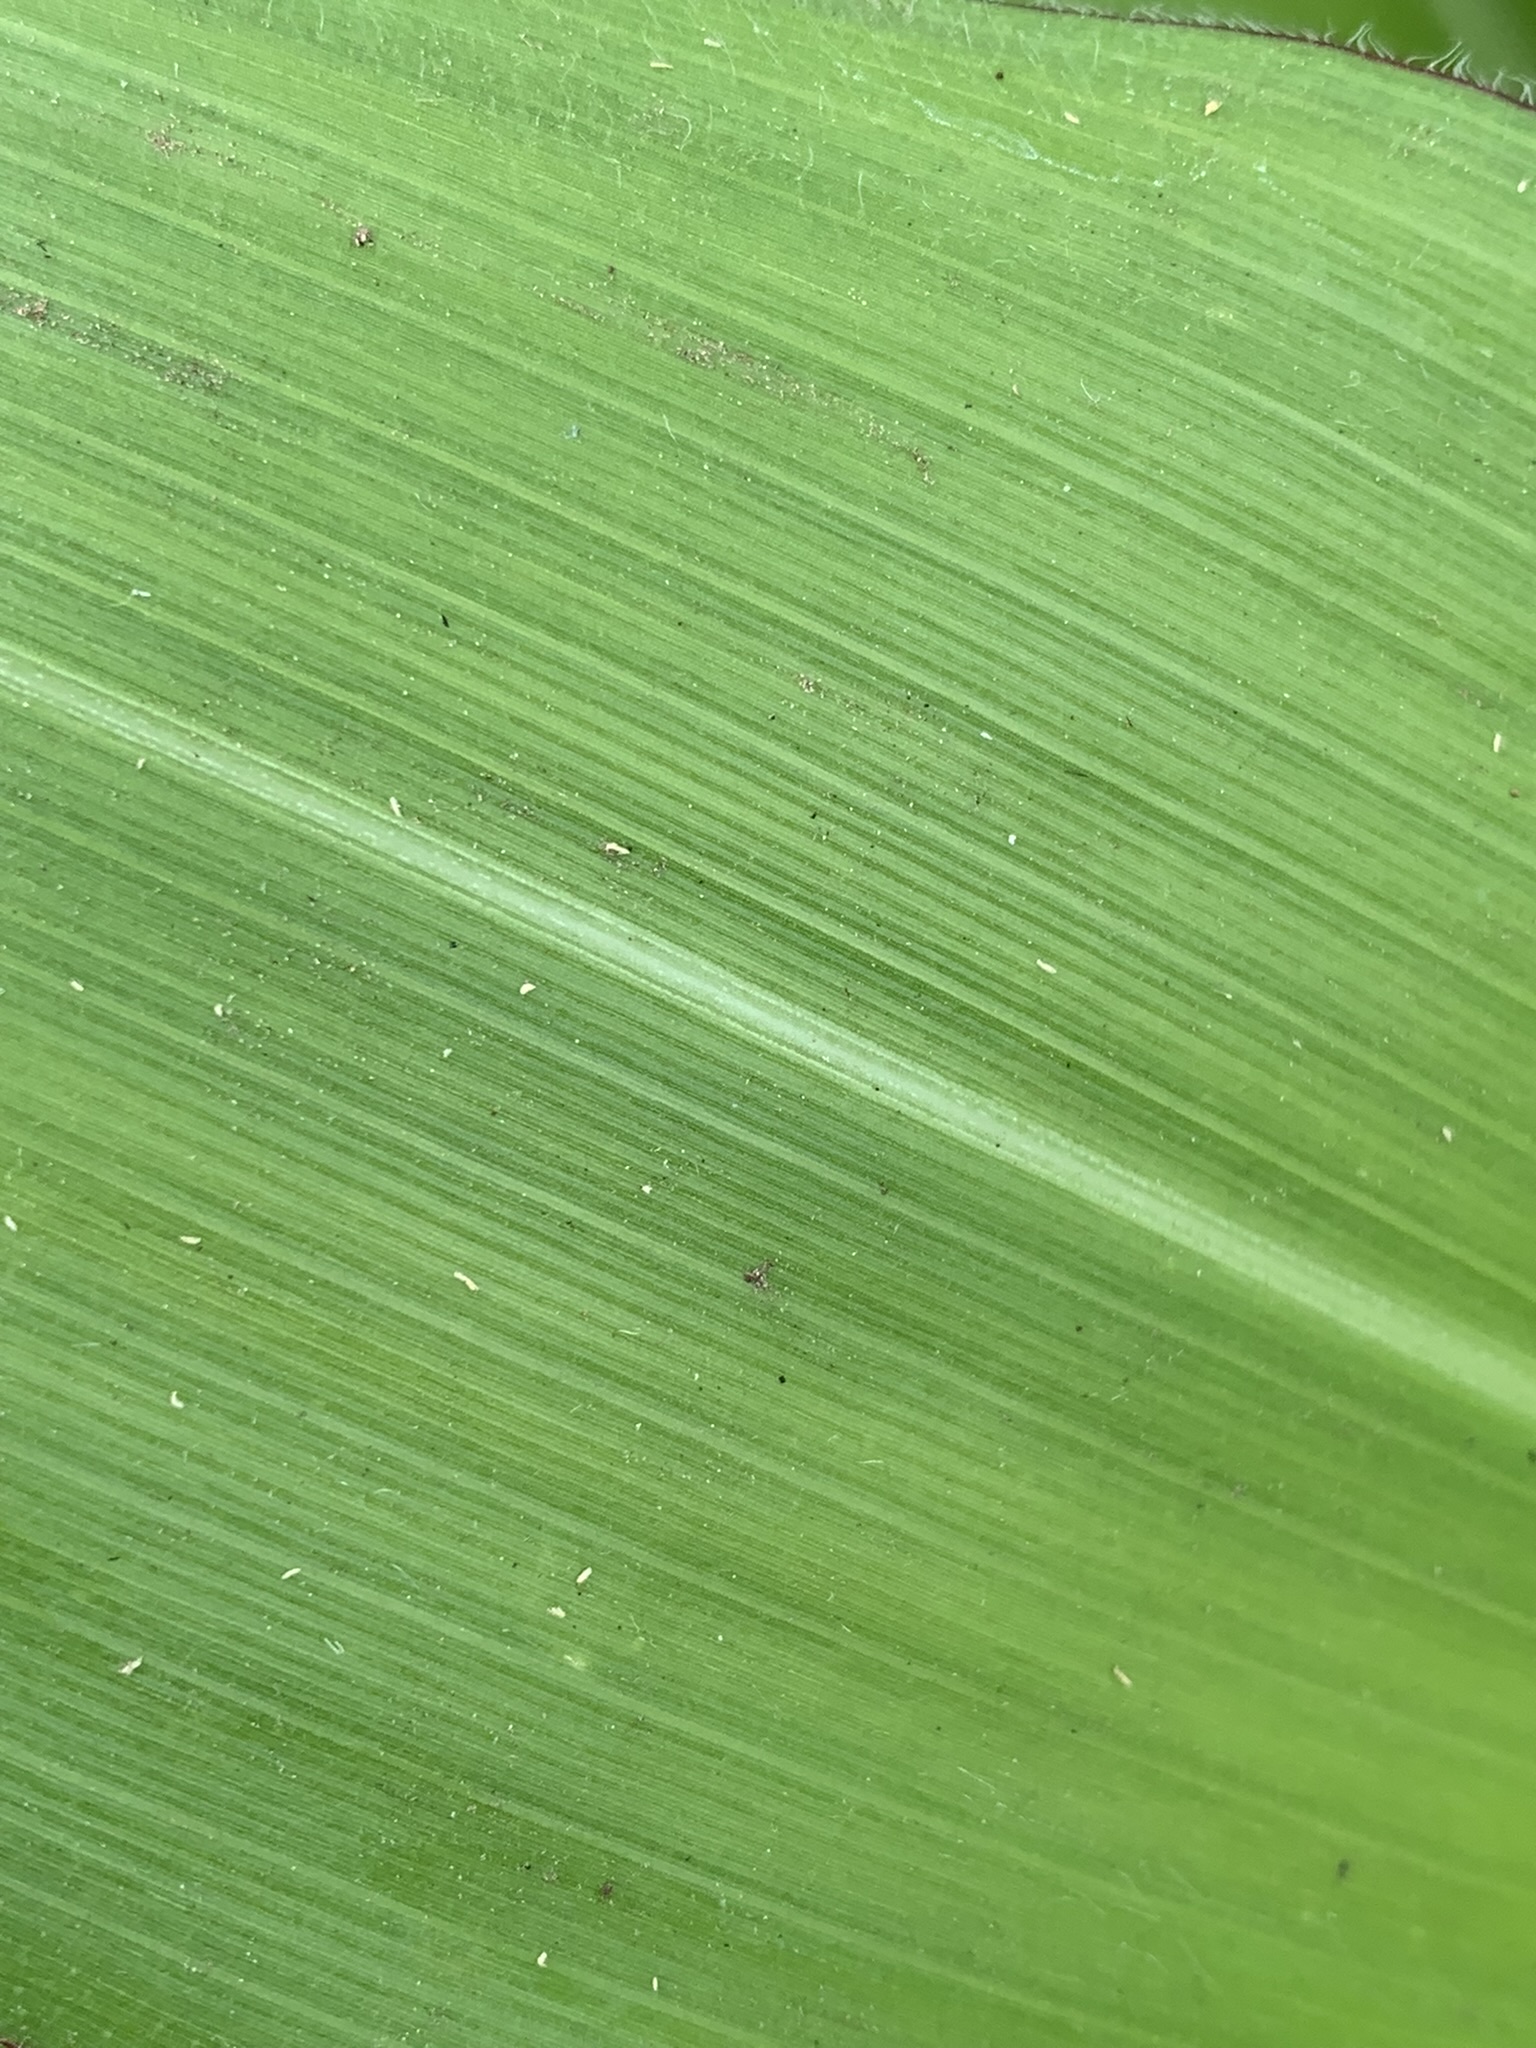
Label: Healthy